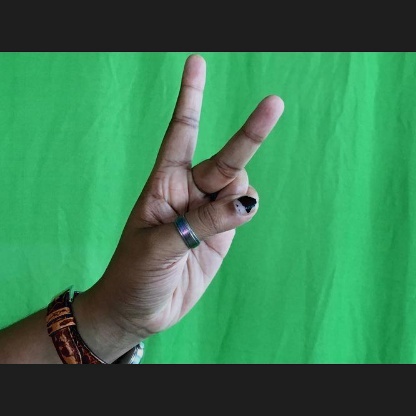
Mudra: Katrimukha